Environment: real
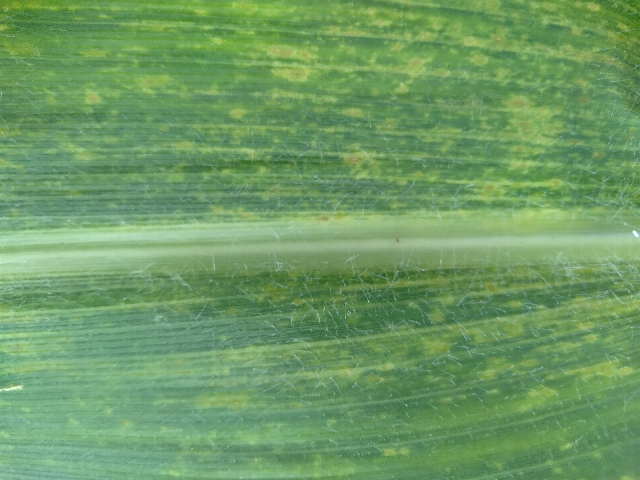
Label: lethal_necrosis